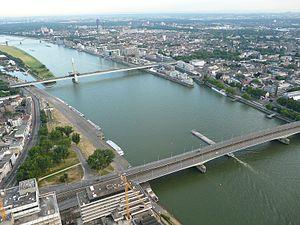
Le Severinsbrücke est un pont routier situé à Cologne, en Rhénanie-du-Nord-Westphalie, en Allemagne. Mis en service en 1959, il est le premier pont construit à Cologne après la Seconde Guerre mondiale. Il doit son nom à saint Séverin de Cologne, le troisième évêque connu de la ville, dont le nom a été donné à un quartier de Cologne, autour de la basilique Saint-Séverin, l'une des douze basiliques romanes de Cologne.
Le Deutzer Brücke est un pont situé à Cologne sur le Rhin. Il relie le quartier de Deutz au centre-ville de Cologne.